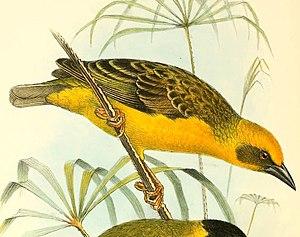
Le Tisserin de Bocage est une espèce de passereaux de la famille des Ploceidae.